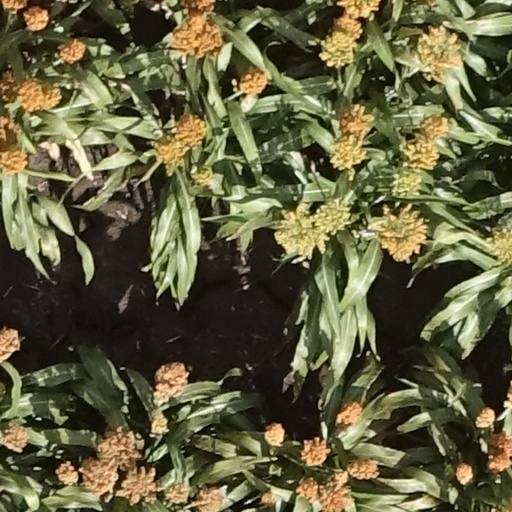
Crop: sorghum